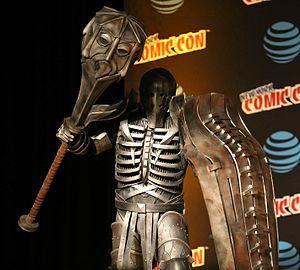
The Witcher 3: Wild Hunt est un jeu vidéo de type action-RPG développé par le studio polonais CD Projekt RED. Sorti le 19 mai 2015 sur PC, PlayStation 4 et Xbox One, puis sur Nintendo Switch le 15 octobre 2019, il fait suite narrativement à The Witcher et The Witcher 2: Assassins of Kings. Il est ainsi le troisième jeu vidéo à prendre place dans l'univers littéraire du Sorceleur, créé par l'écrivain polonais Andrzej Sapkowski, mais aussi le dernier à présenter les aventures de Geralt de Riv.